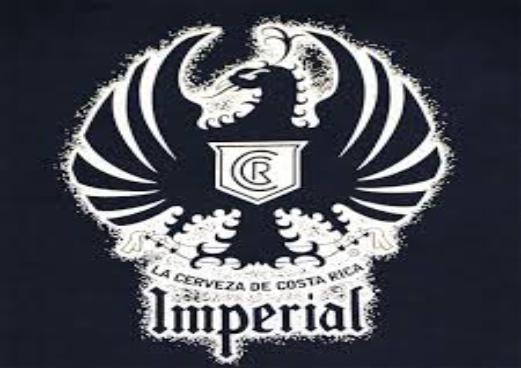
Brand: Imperial
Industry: Clothes